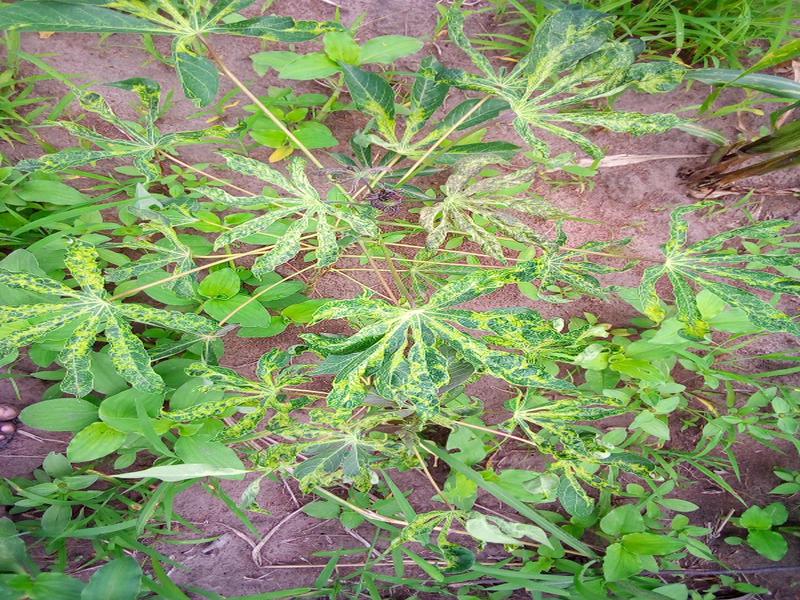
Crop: cassava
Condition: mosaic_disease